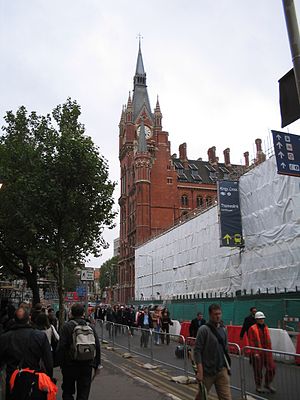
St Pancras Station / Historie / En ny rolle planlægges
St Pancras' banegårdshal under renovering med spirerne i baggrunden, 2004.
St Pancras Station, også kendt som London St Pancras og siden 2007 som St Pancras International, er en endestation i det centrale London, hyldet for sin Victorianske arkitektur. Den fredede bygning ligger på Euston Road i St Pancras, London, mellem British Library, King's Cross Station og Regent's Canal. Den blev åbnet i 1868 af Midland Railway som den sydlige endestation på selskabets Midland Main Line, der forbandt London med East Midlands og Yorkshire. Da den åbnede var det buede Barlow banegårdshal det største enkelt-spændstag i verden.